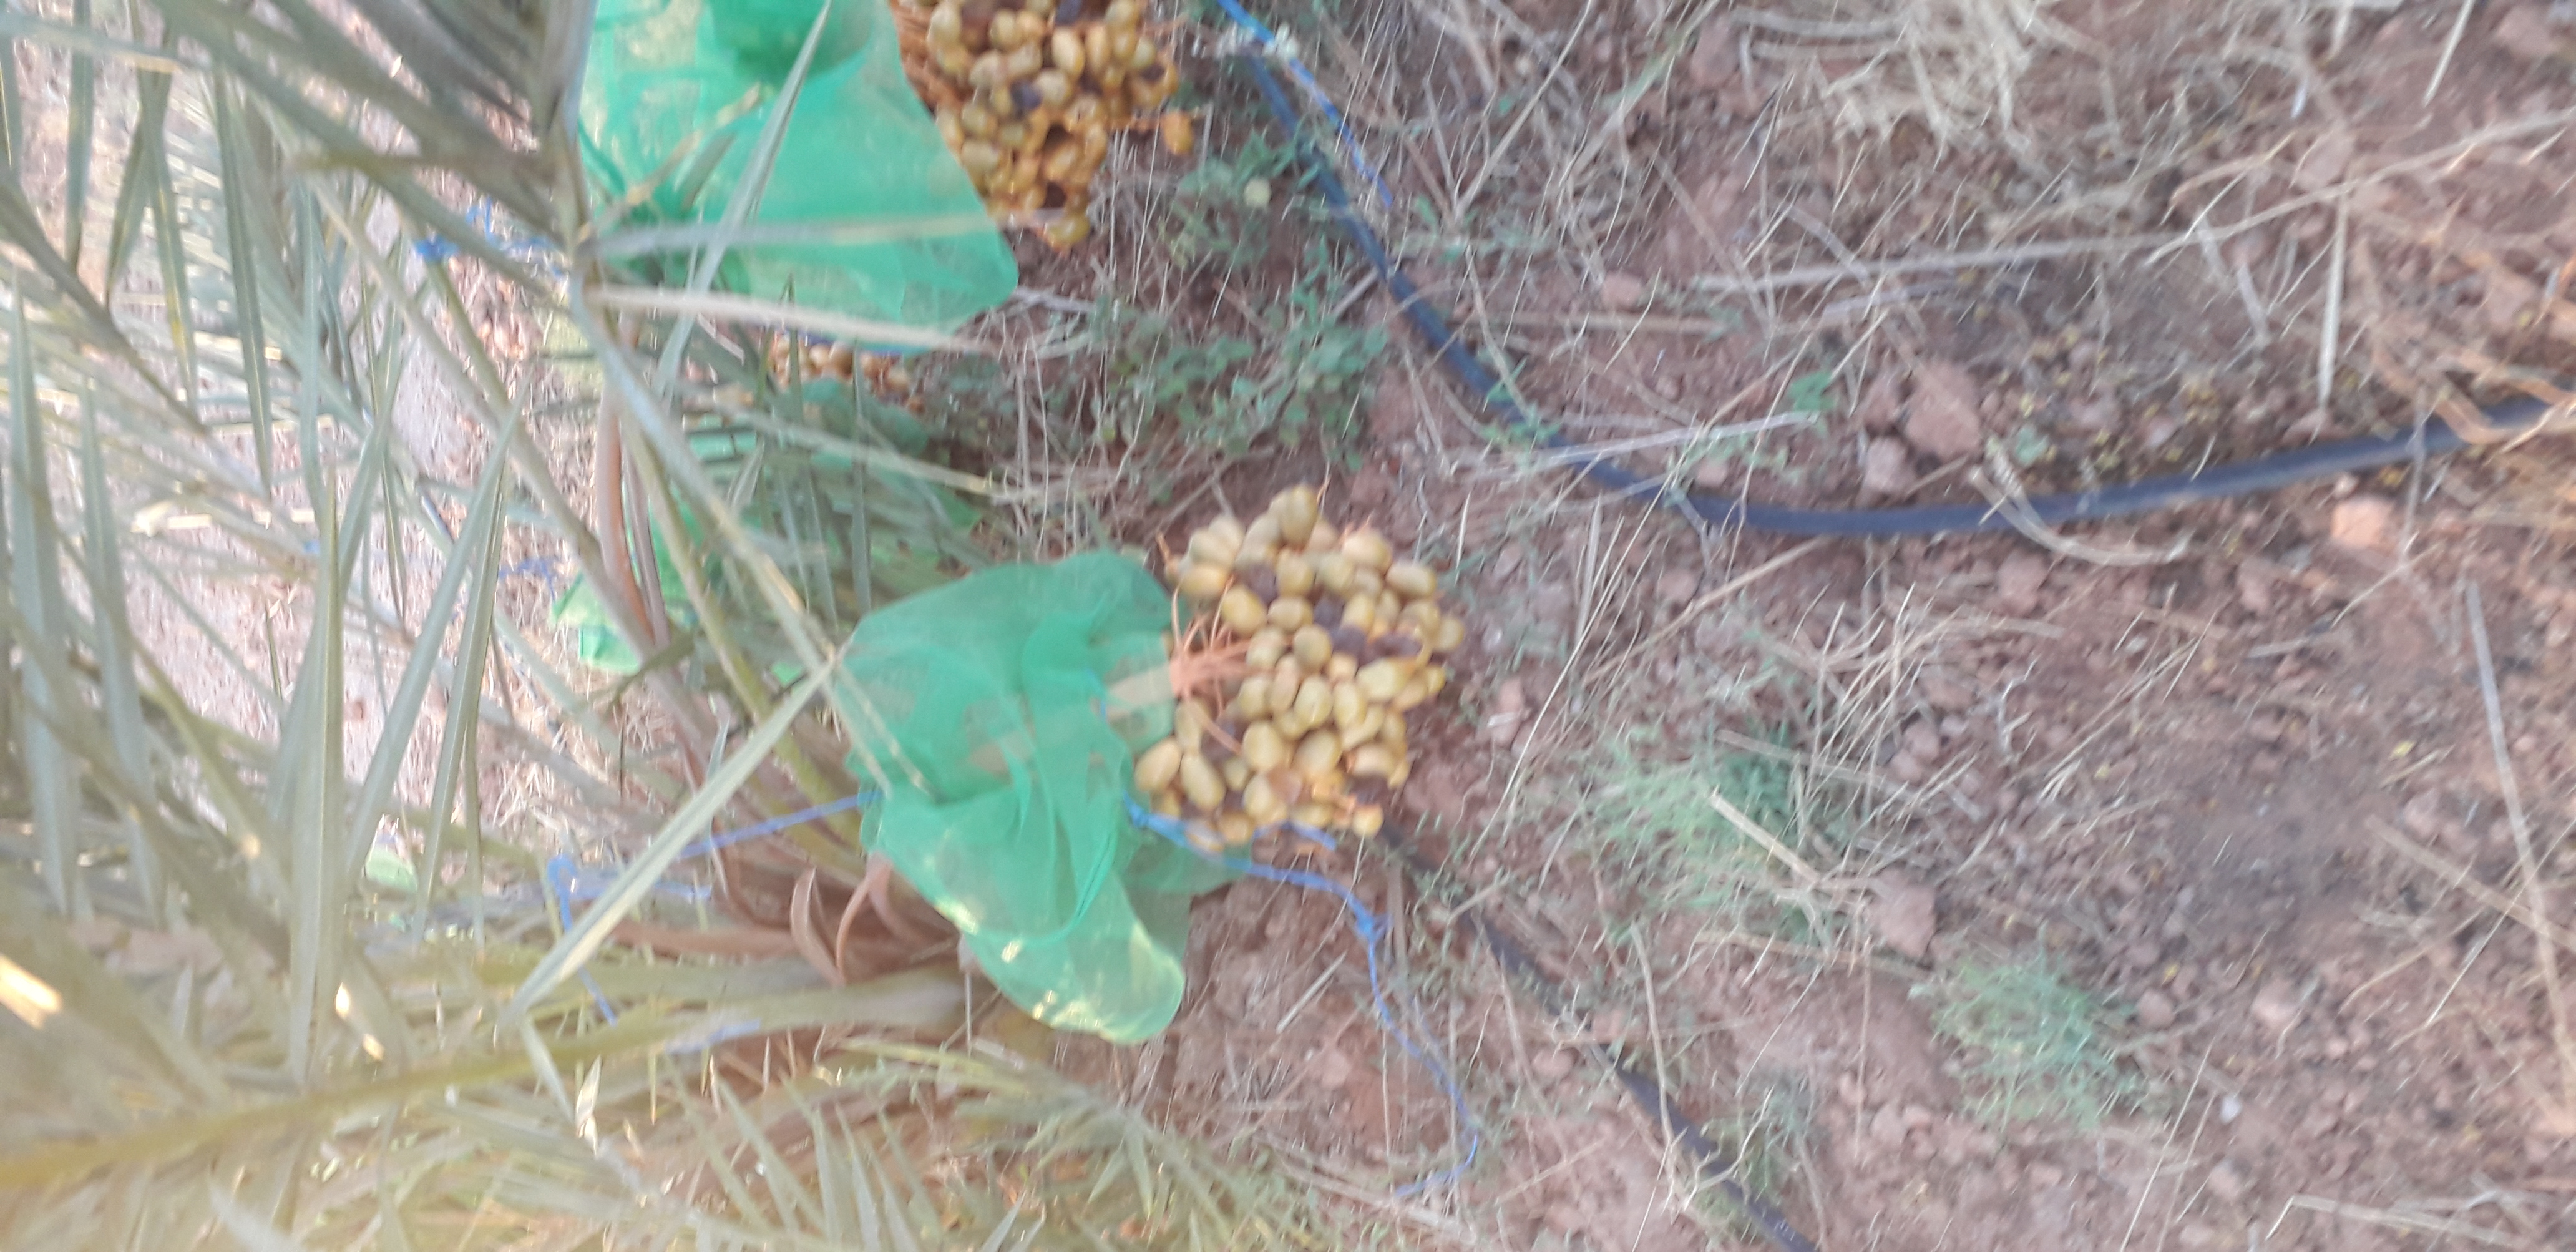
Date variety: Boufagous